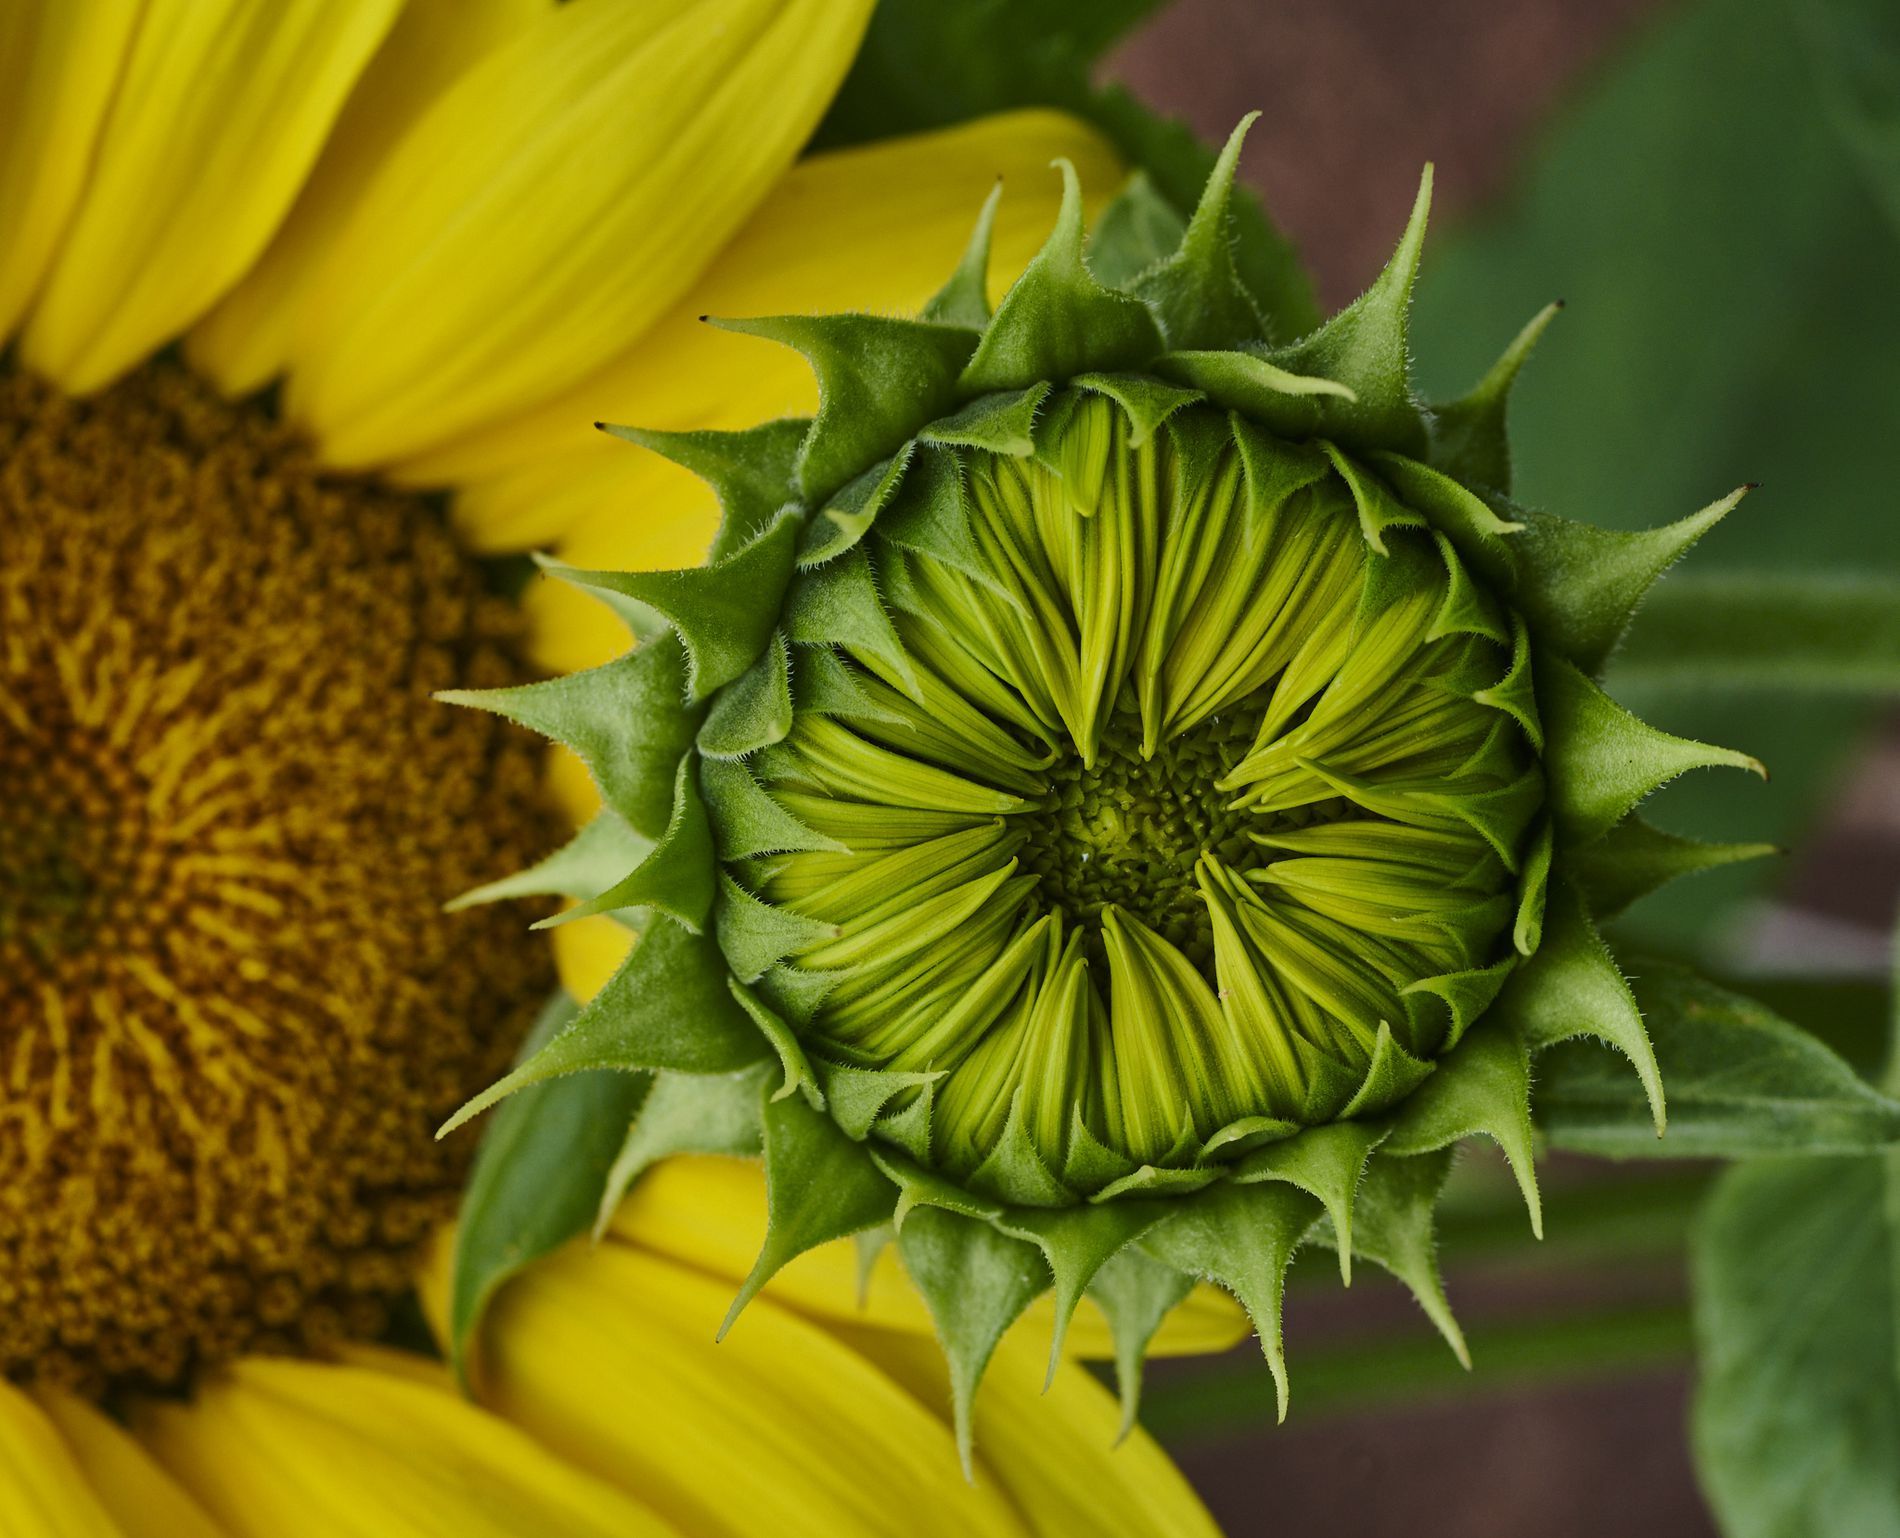
Sunflower Bud and Bloom
A bud of a sunflower is in the foreground and a partial shot of a bloomed sunflower is on the left. The bud is a vibrant green, tightly shut with leaf-like pointed structures. The bloomed sunflower has its characteristic yellow petals and brown center. The background is green leaves and fuzzy objects.
A close shot of two sunflowers, its loveliness captured in two stages of its existence. The lush green bud with its soft texture is a forewarning of how lovely the upcoming bloom will be. The widely open sunflower and its bright yellow petals like the sun, convey a sense of warmth and optimism to the scene. It is a reminder of the cycle of growth and the loveliness of nature's variations.
Labels: Flower, Plant, Sunflower, Daisy, Petal, Bud, Sprout, Treasure Flower, Leaf, Pollen, Sunflowers, Blur Background
Camera: NIKON CORPORATION NIKON D780
Lens: 50mm f/2.8D
Aperture: F8
Exposure: 1/125 sec
ISO: 640
Focal length: 50.0 mm